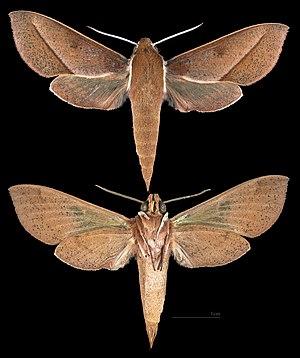
Le genre Xylophanes regroupe des lépidoptères de la famille des Sphingidae, de la sous-famille des Macroglossinae, de la tribu des Macroglossini, de la sous-tribu des Choerocampina.